Malcolm C. McGregor

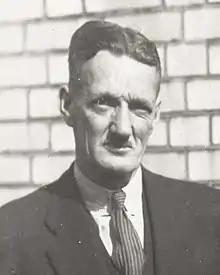
McGregor in 1934

Captain Malcolm Charles McGregor (4 March 1896 – 19 February 1936) was a New Zealand born World War I flying ace. He was credited with 11 victories during the war. Postwar, he was an aviation pioneer in his home country, a competitor in intercontinental air racing and held the rank of squadron leader in the New Zealand Territorial Air Force.